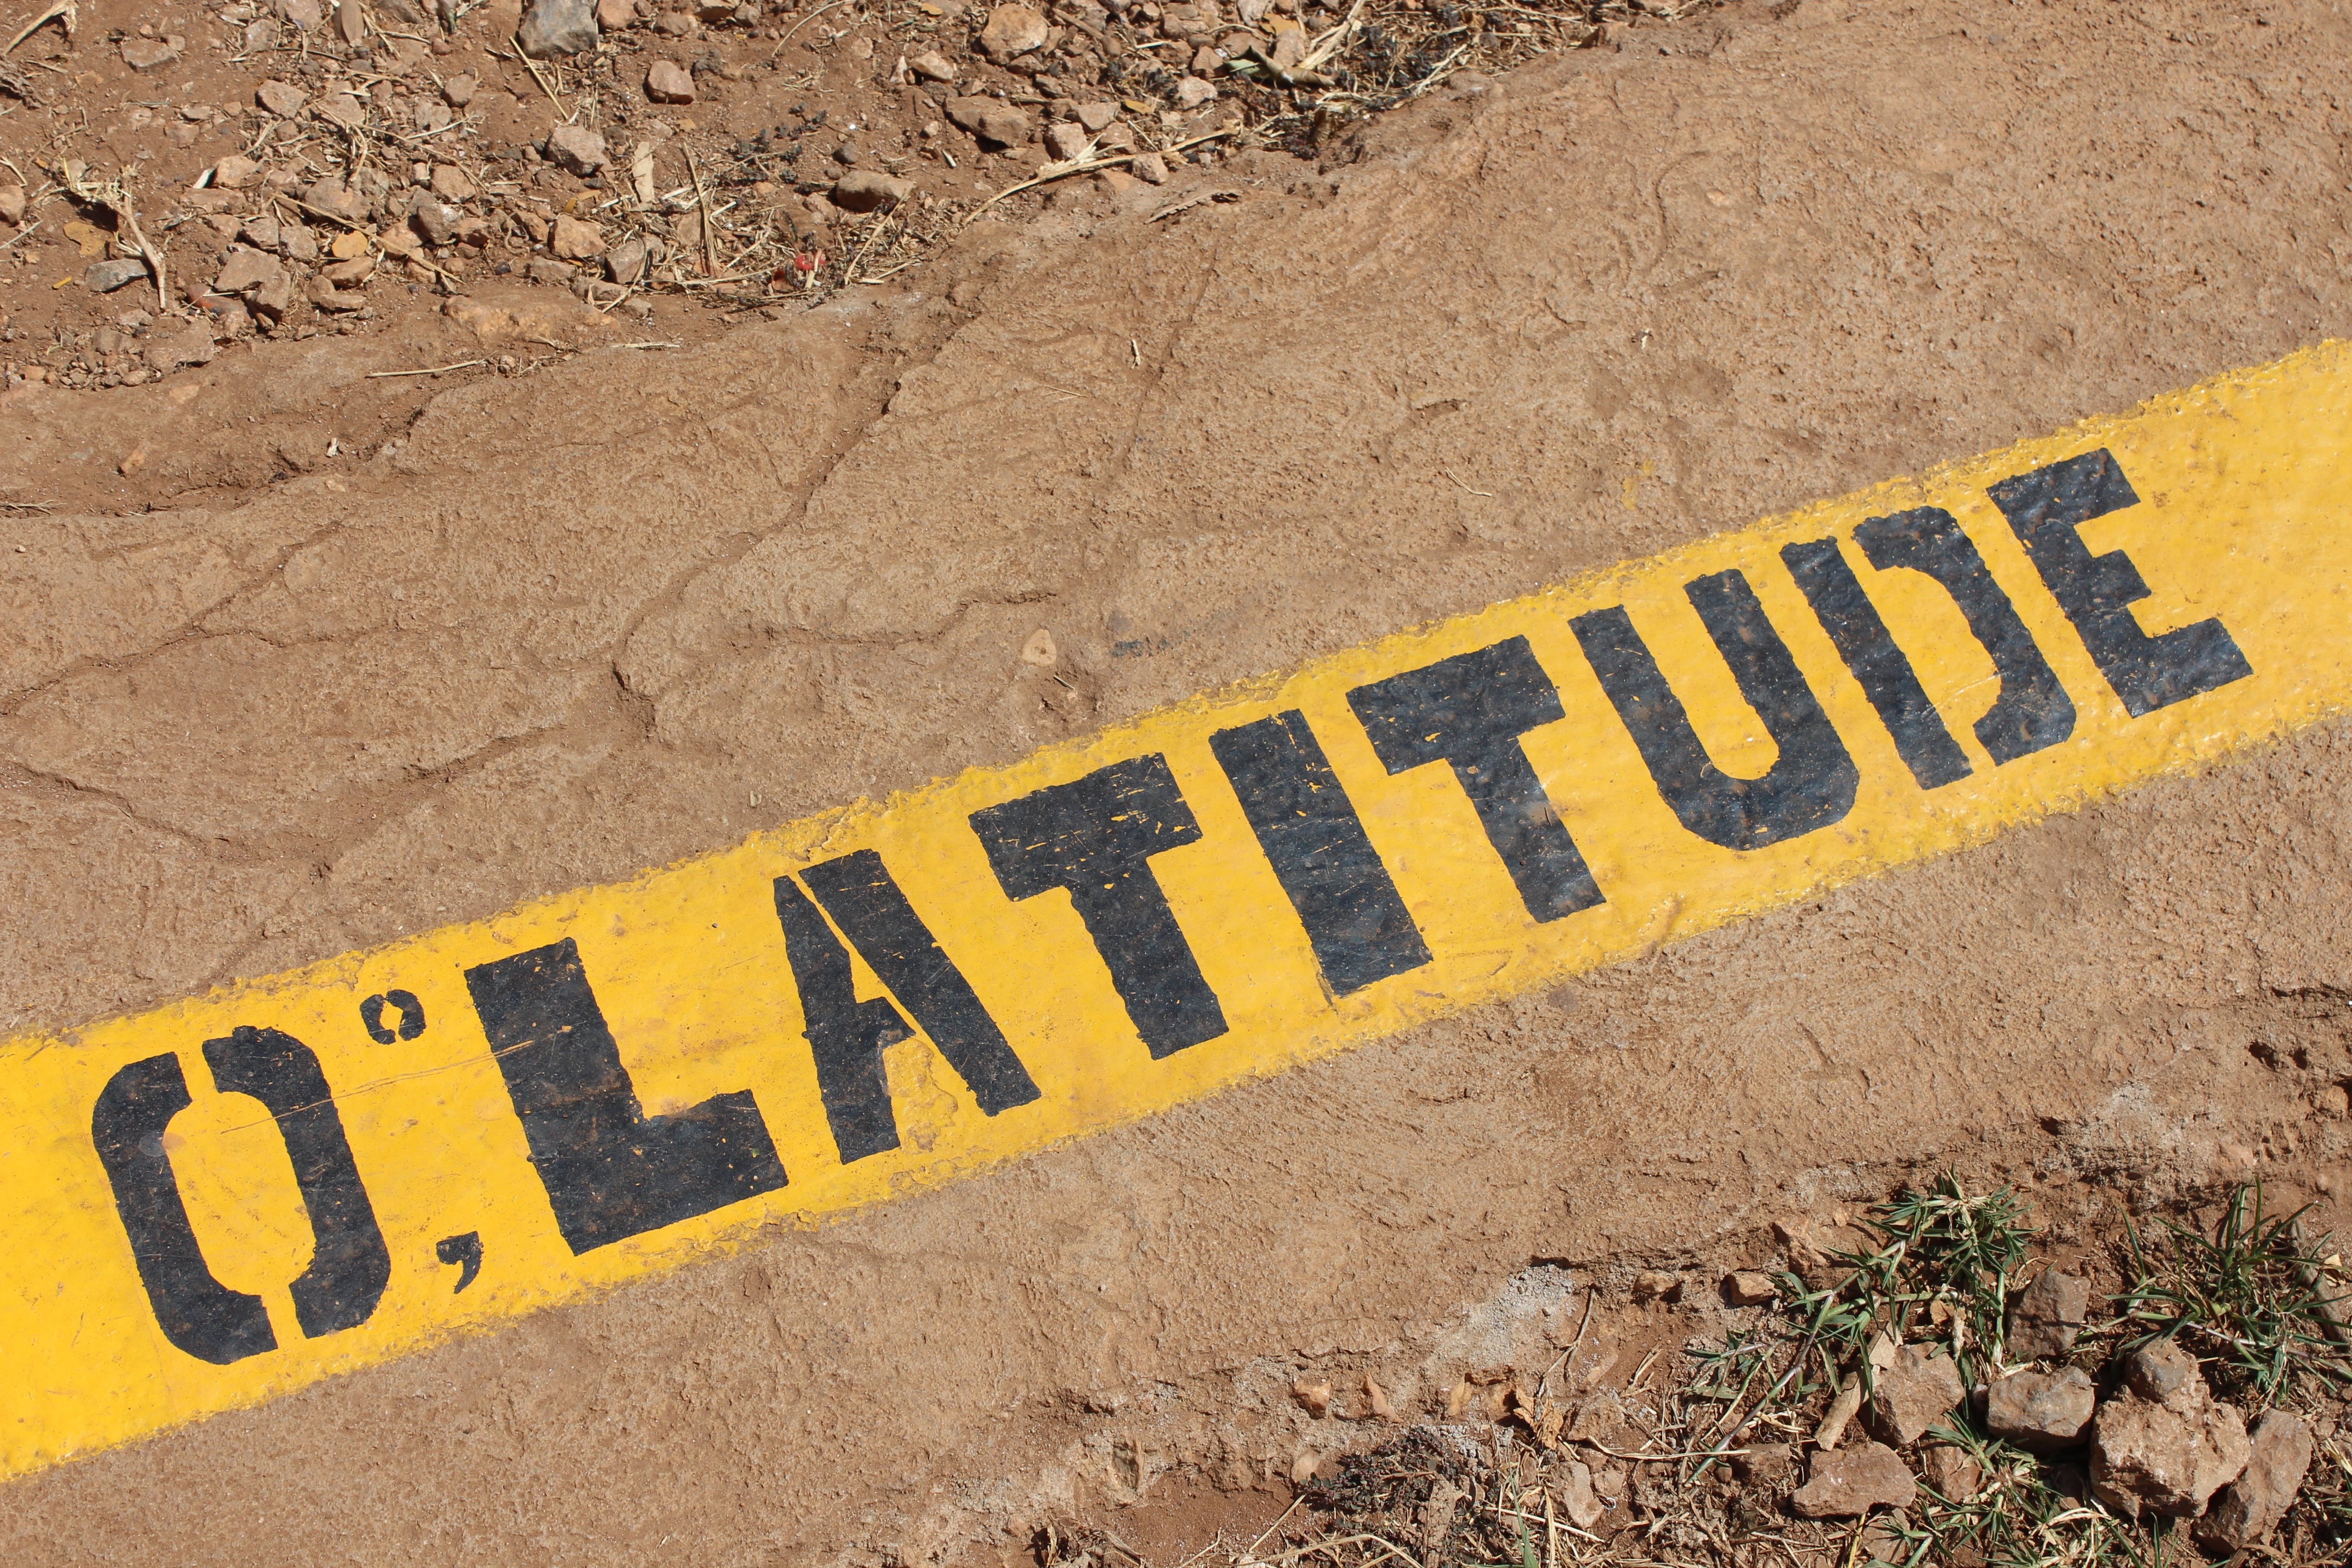
sand, number, asphalt, sign, soil, street sign, yellow, lane, font, road surface